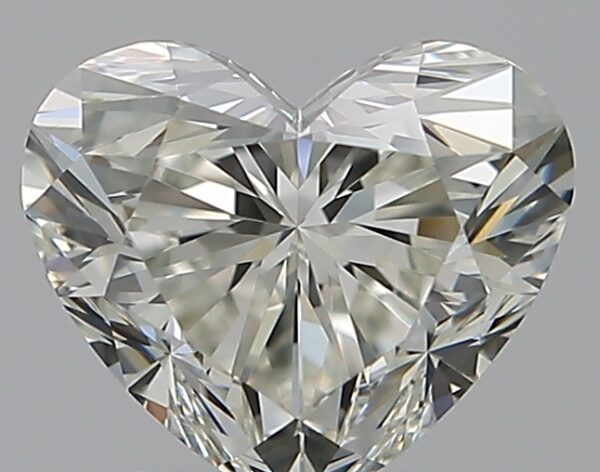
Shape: heart
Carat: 0.71
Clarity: VVS1
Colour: J
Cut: EX
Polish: EX
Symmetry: EX
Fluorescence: N
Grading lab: GIA
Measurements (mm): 5.15 x 6.09 x 3.7